Lutheran Church of Australia

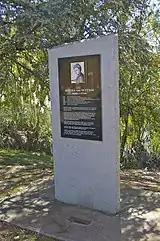
Australian monument honouring Austro-German pacifist Bertha von Suttner.

The first Lutherans to come to Australia in any significant number were the immigrants from Prussia, who arrived in 1838 with Pastor August Kavel. This period in Prussia was marked by a persecution of "Old Lutherans" who refused to join the Prussian Union under King Frederick Wilhelm.